Detroit People Mover

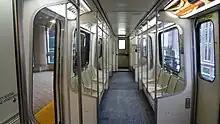
Car interior

The system originally ran counter-clockwise. It changed directions to run clockwise in August 2008, following a short closure to replace sections of the track. This change in direction was intended to reduce the time needed to connect between more popular destinations. The switch to clockwise also reduced the time required to complete the loop, as the route, run clockwise, has one short, relatively steep uphill climb, and then coasts downhill for most of the route, allowing trains to use gravity to accelerate.